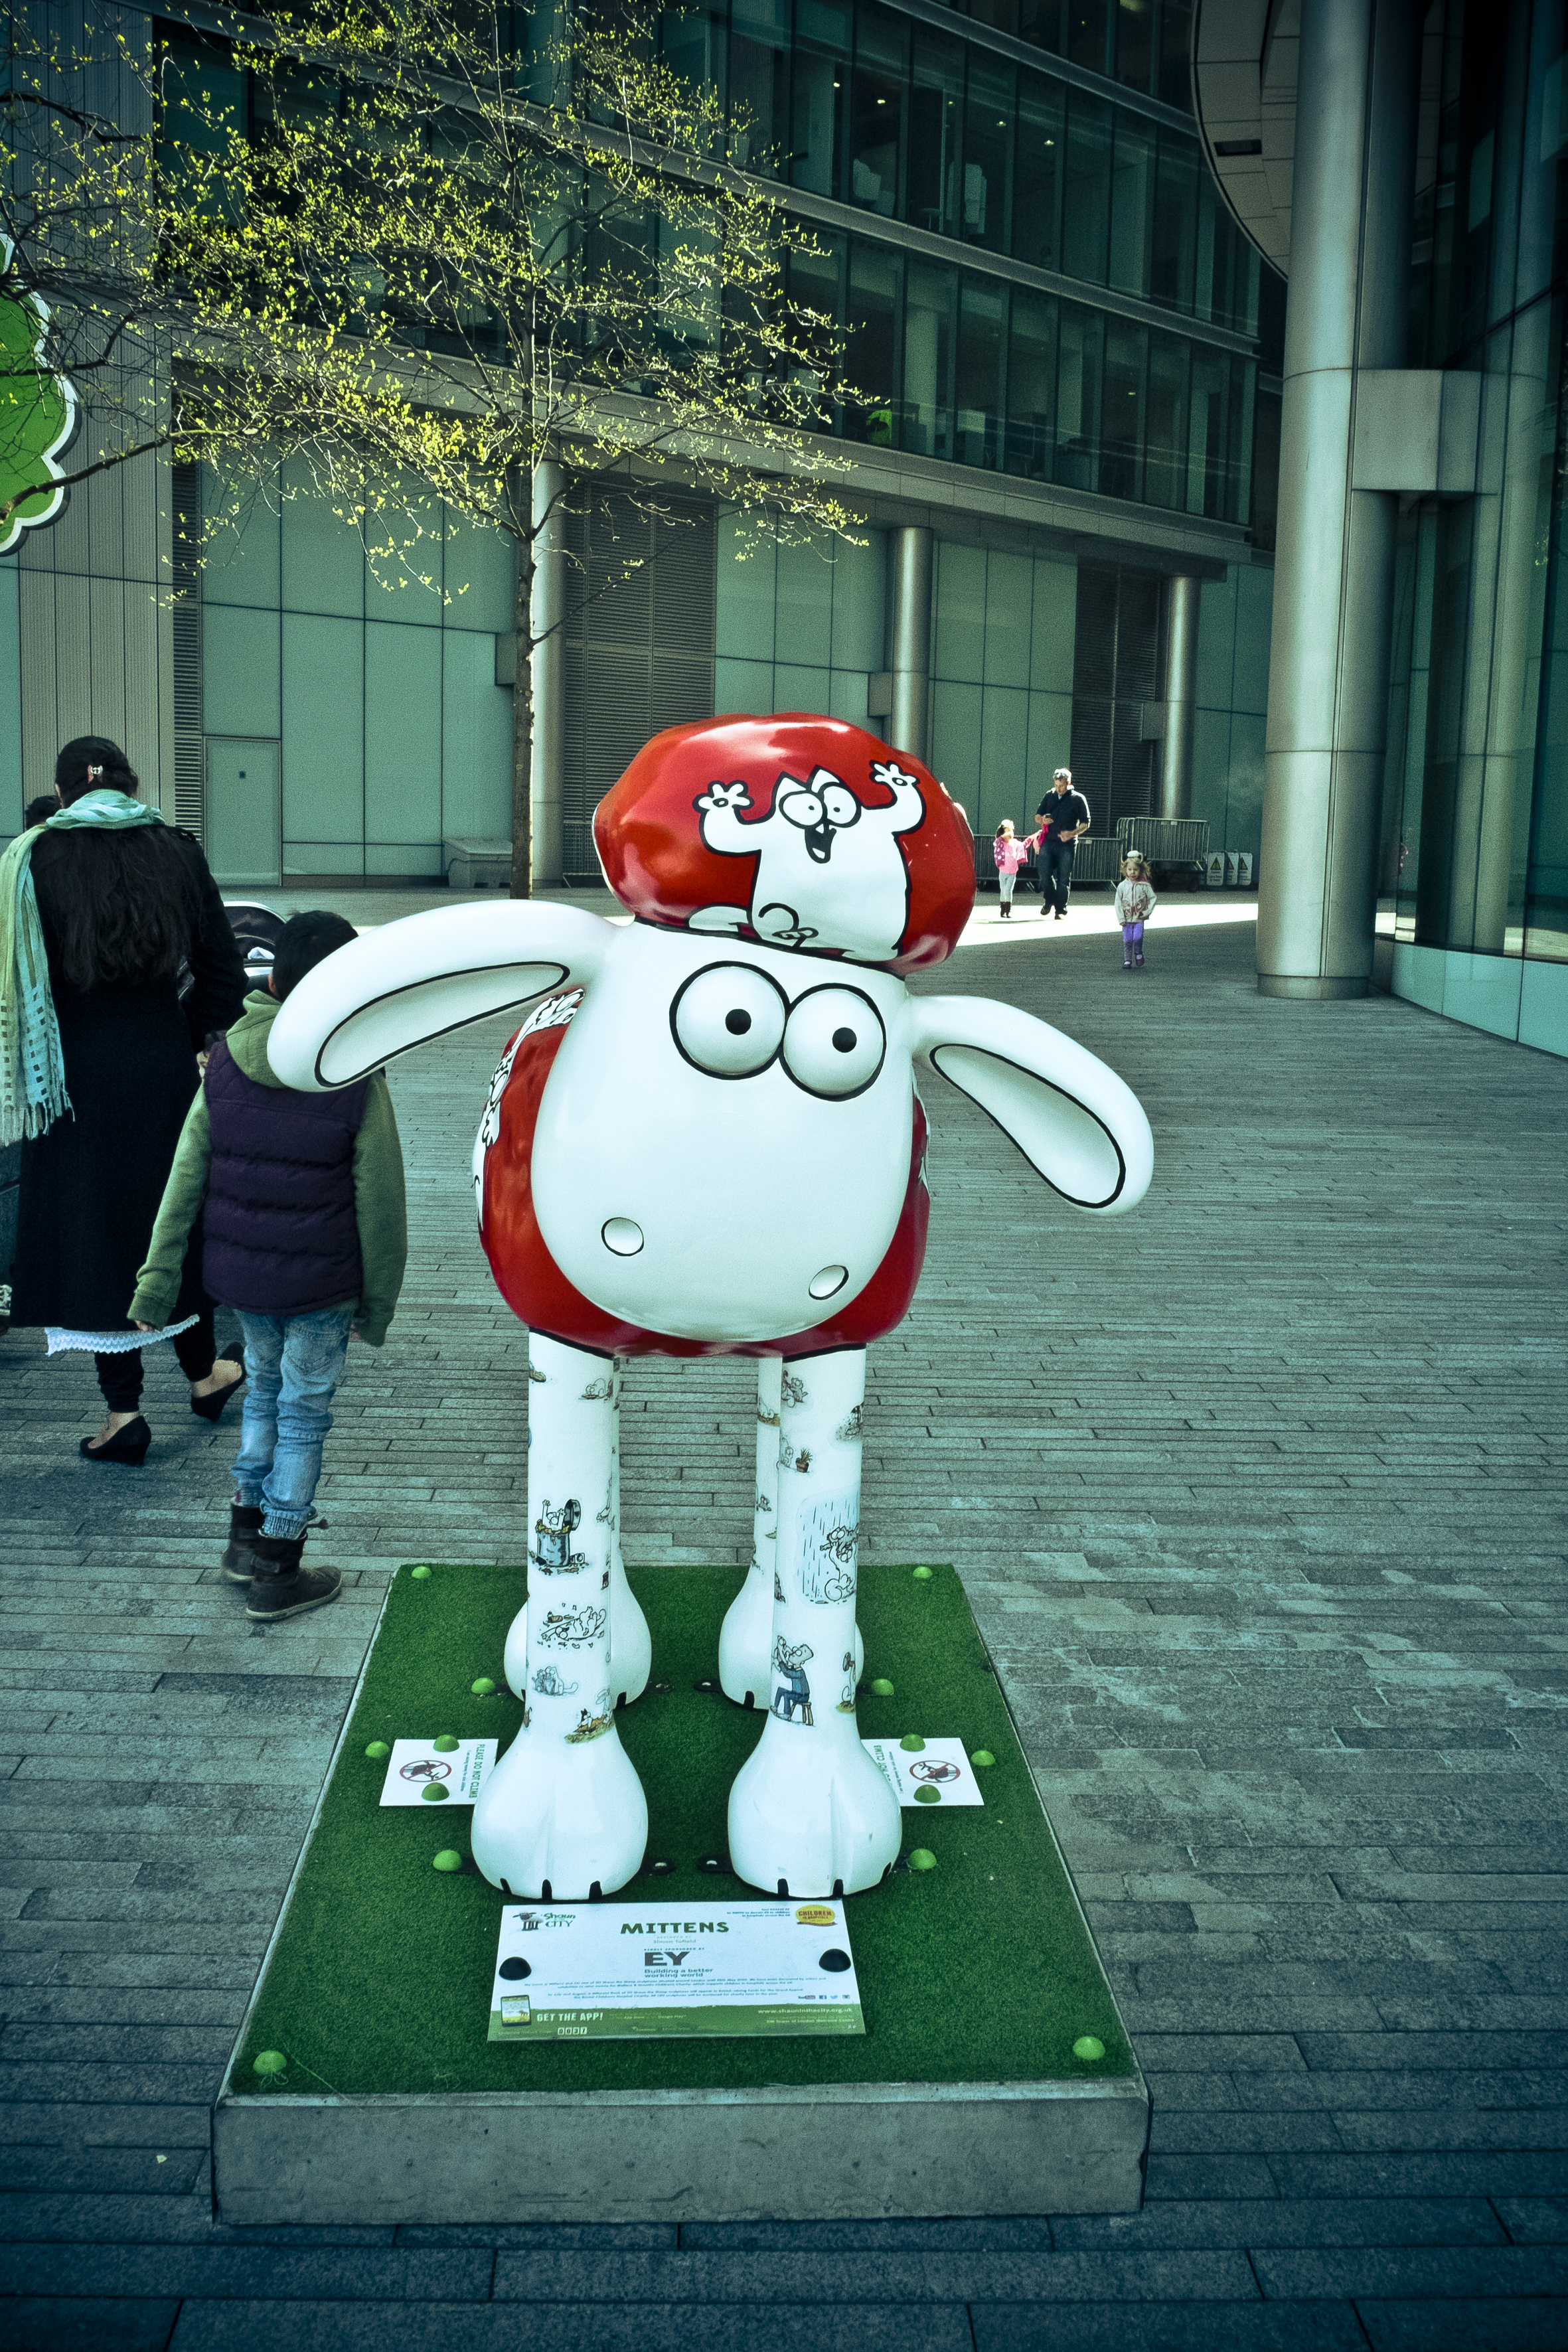
street, urban, travel, fujifilm, statue, green, red, color, uk, england, london, art, fuji, fujixt1, fujix